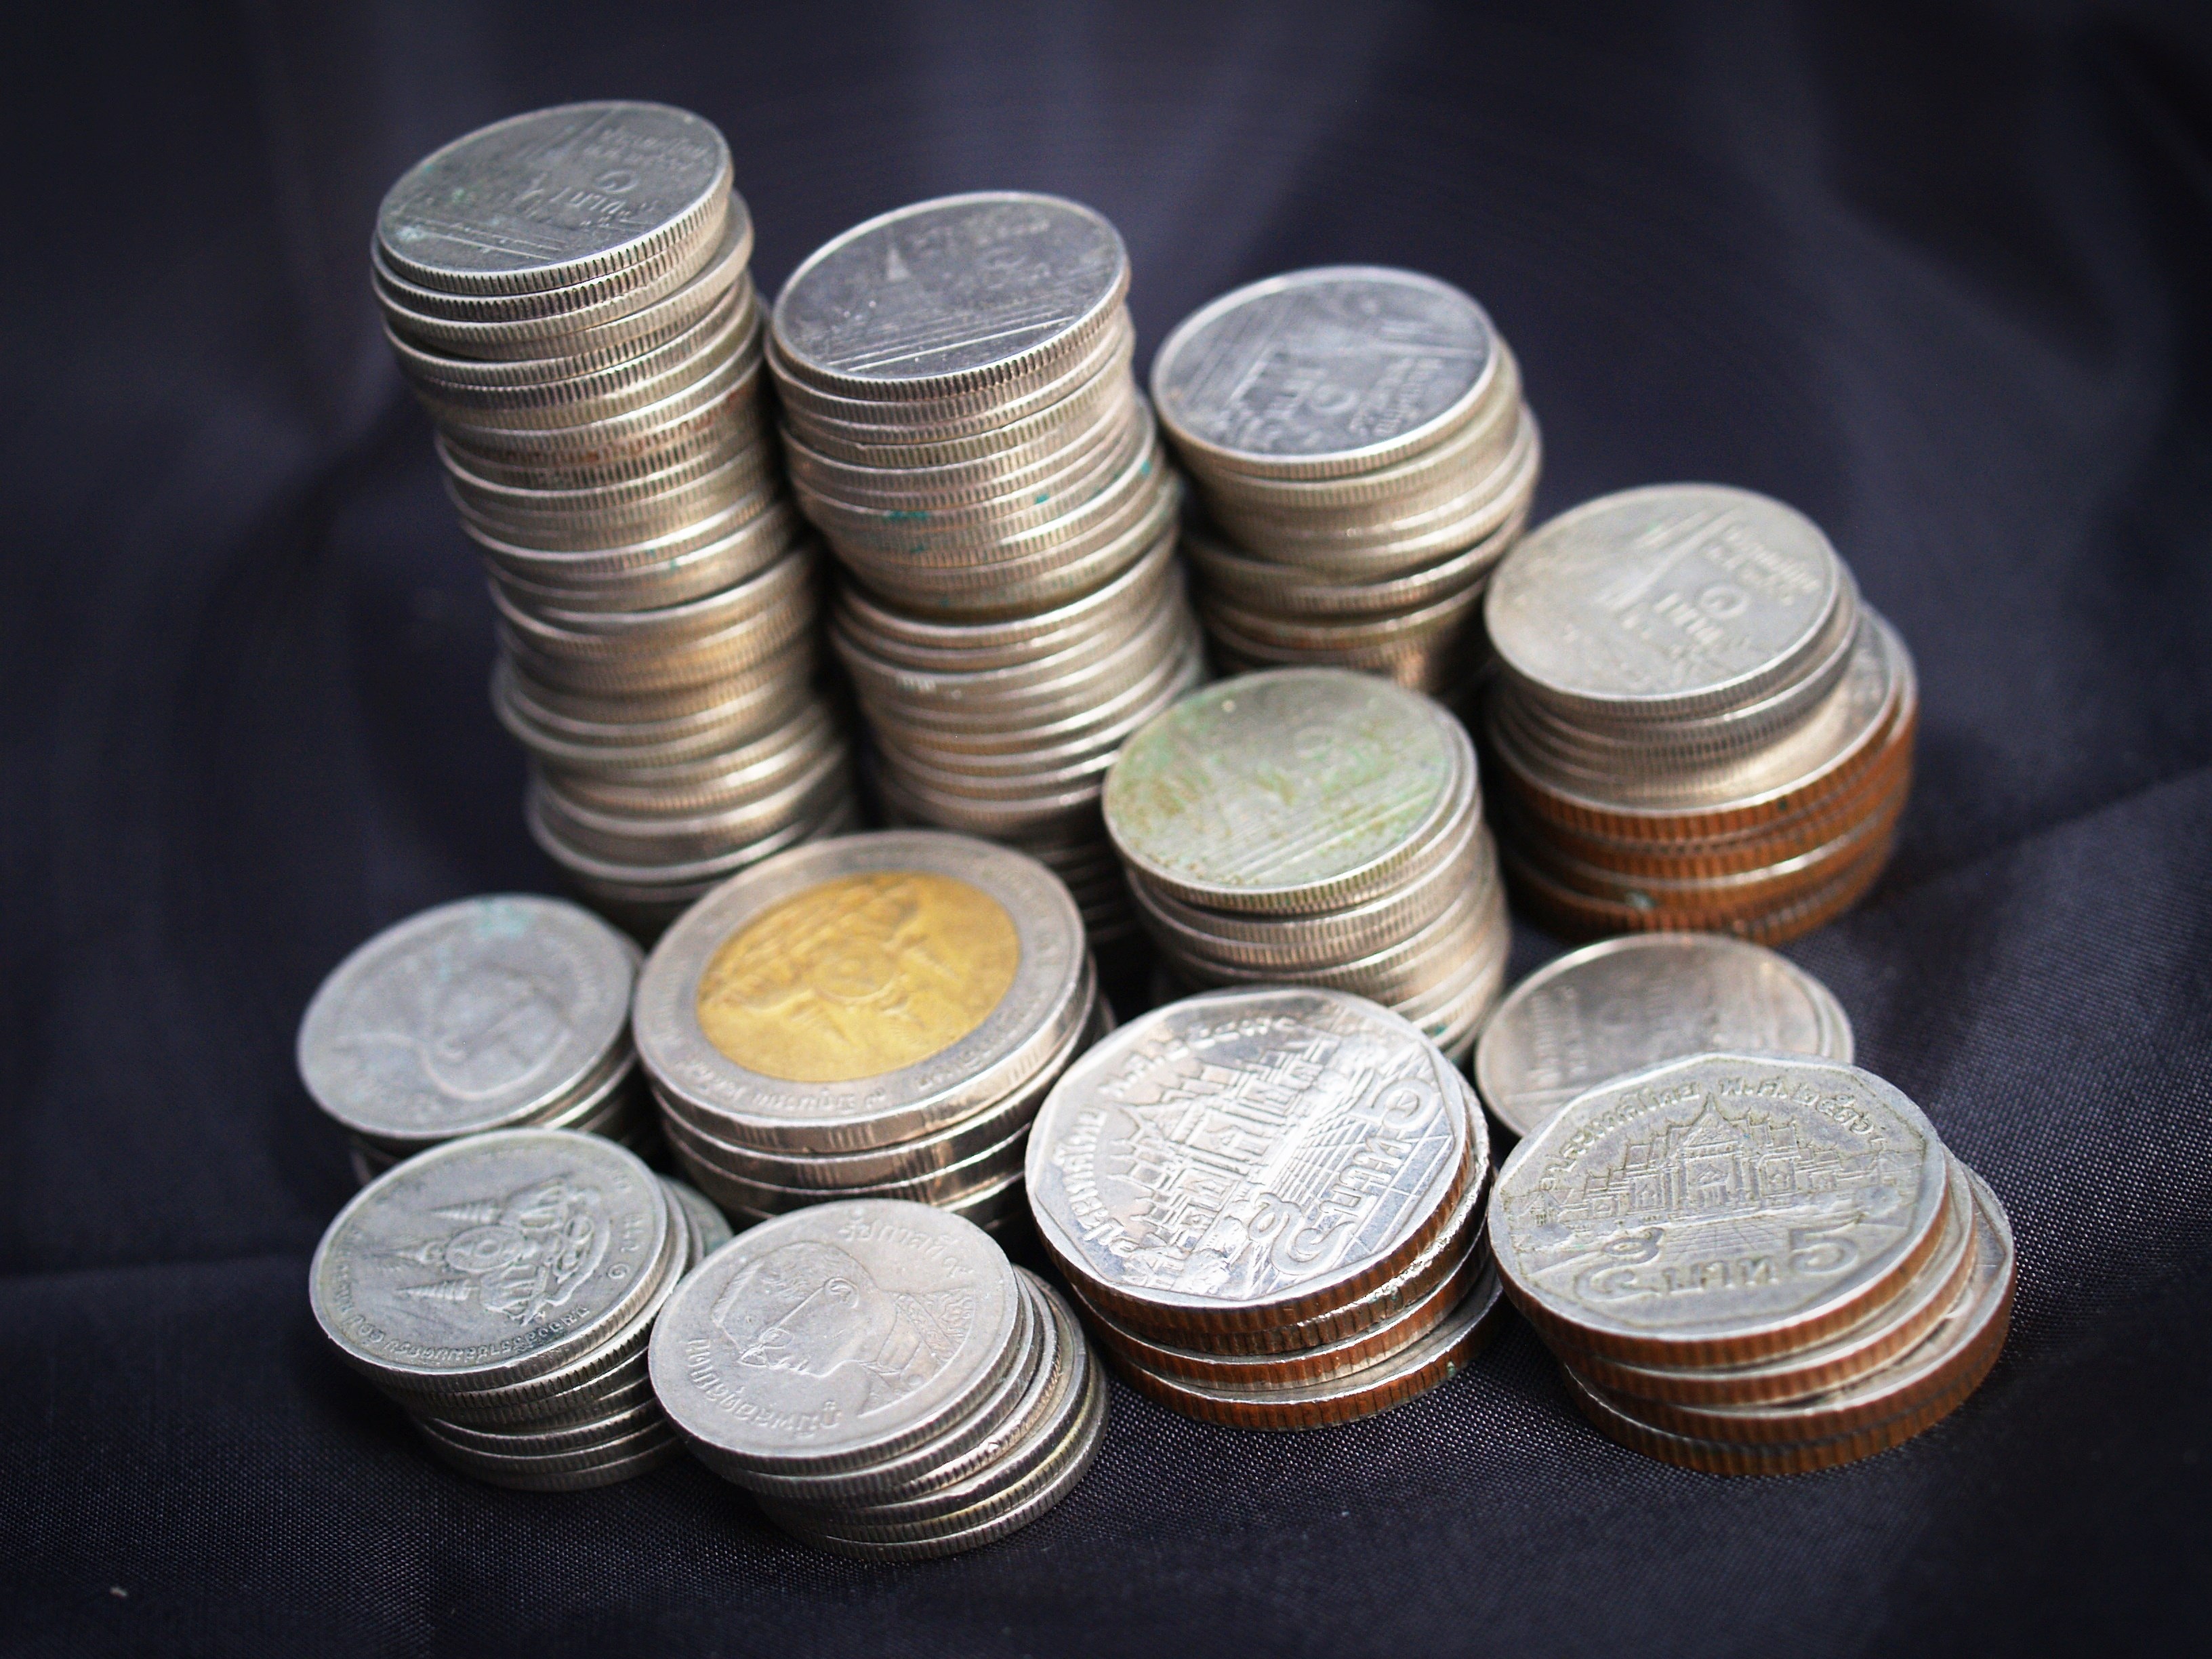
isolated, vacation, asian, reflection, money, asia, business, shopping, thailand, note, siam, cash, bank, background, gold, currency, debt, coin, banking, bill, rich, credit, bangkok, sale, commerce, thai, investing, payment, financial, siamese, foreign, spend, finance, wealth, investment, exchange, concepts, rate, banknotes, stocks, baht, paying, thousand, denomination, bucks